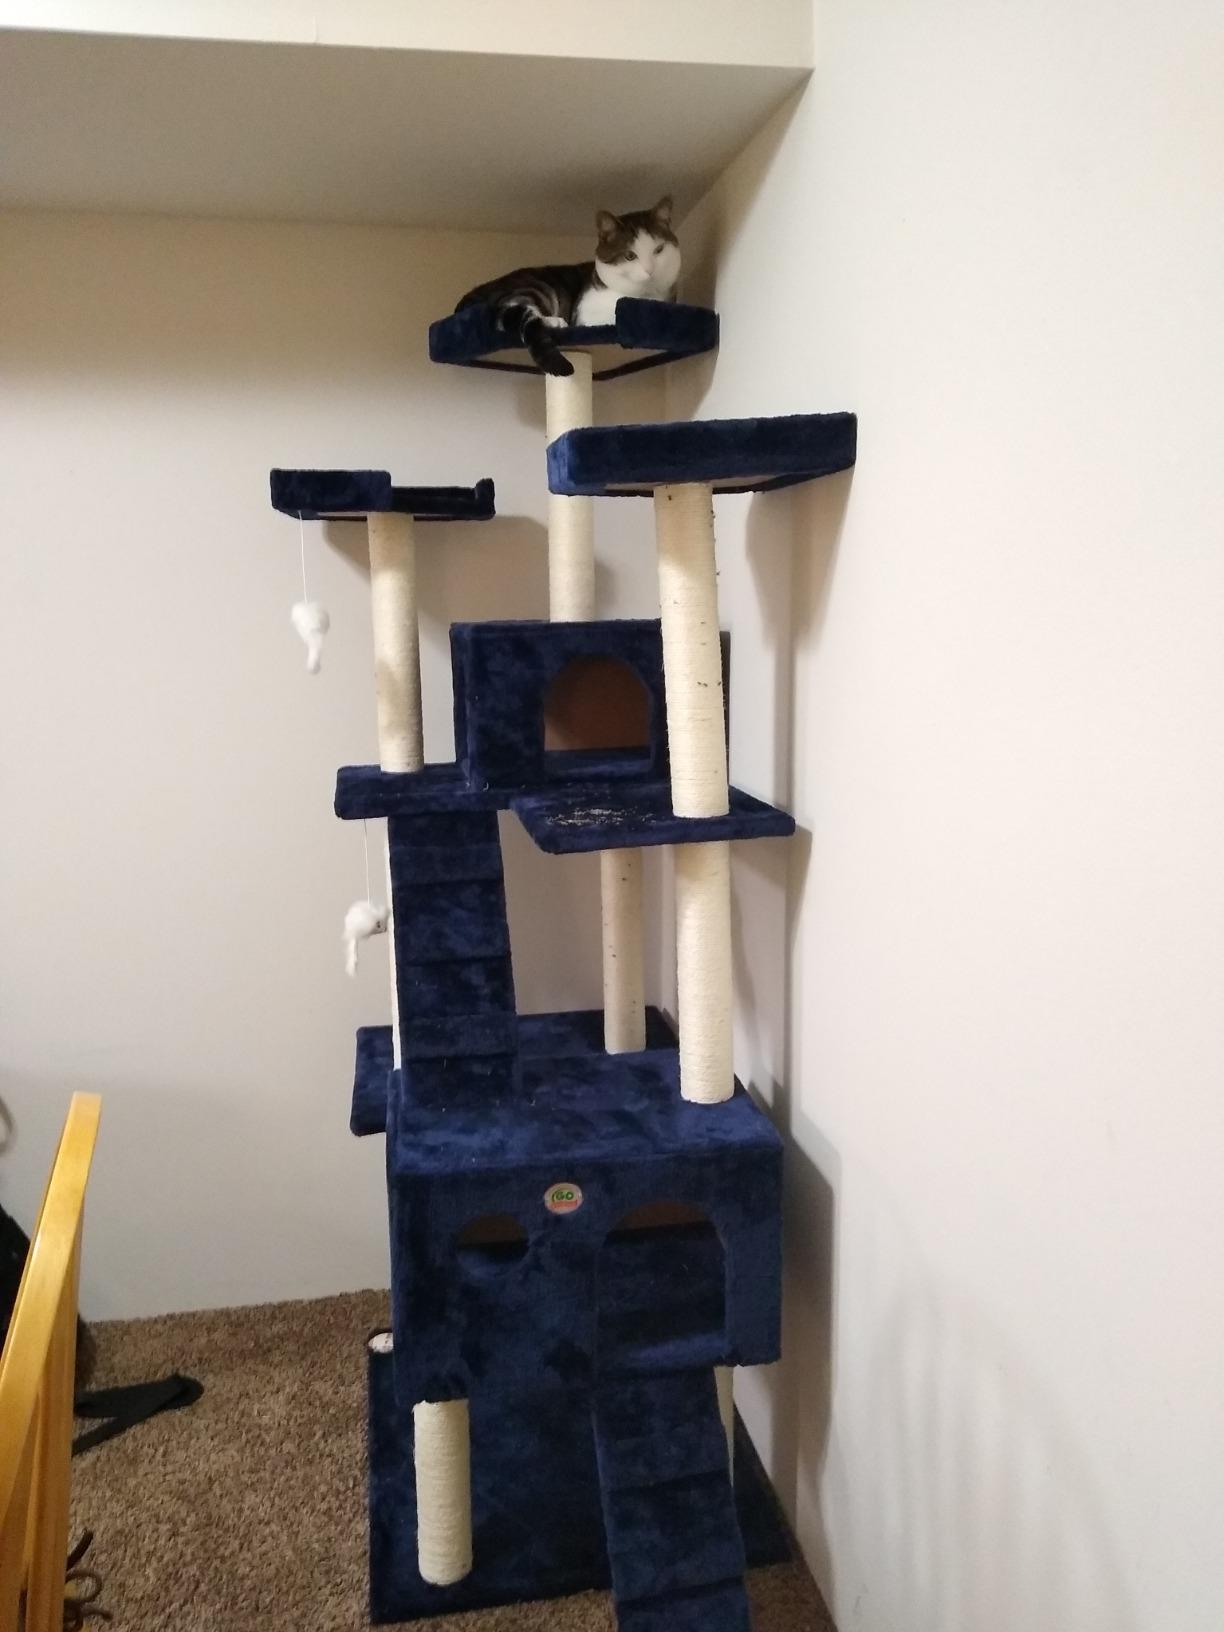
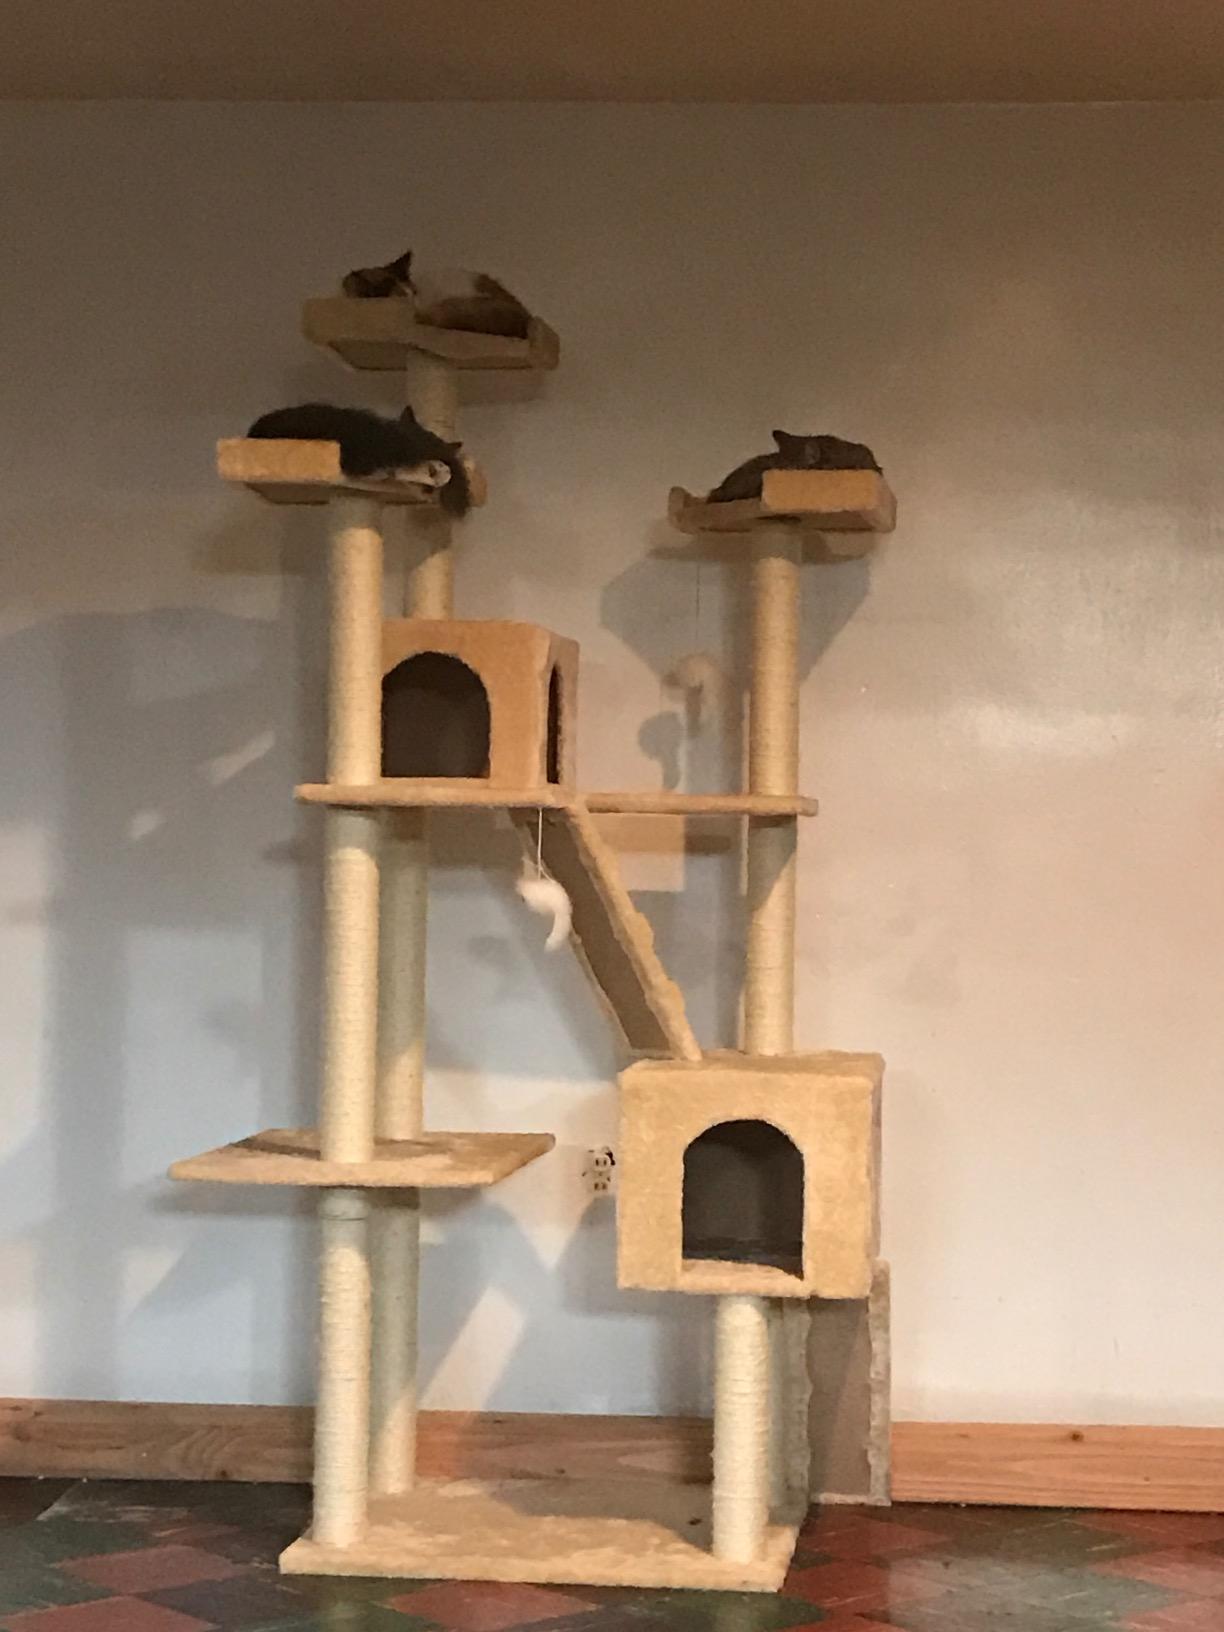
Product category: items_cat tree
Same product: no